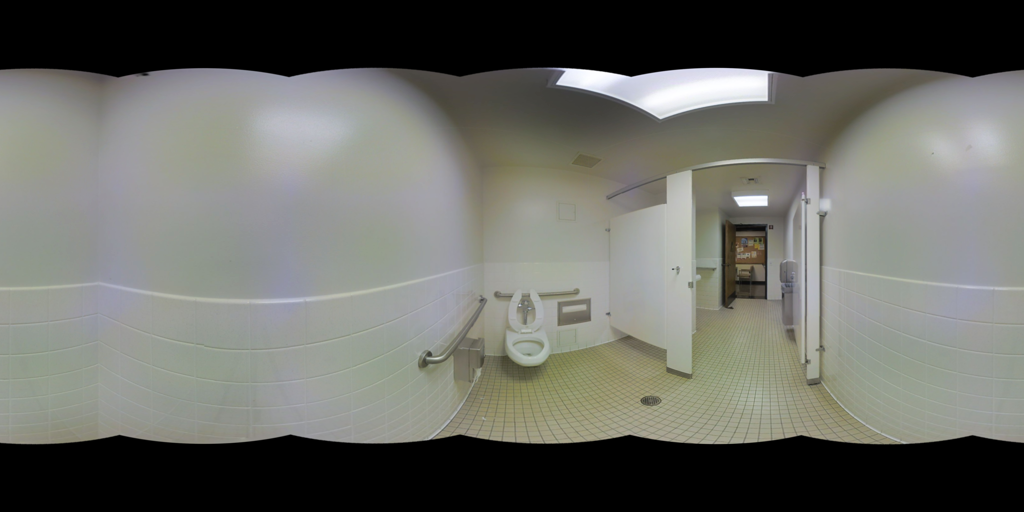
Referred object: White toilet

Referred object: the white toilet with open lid